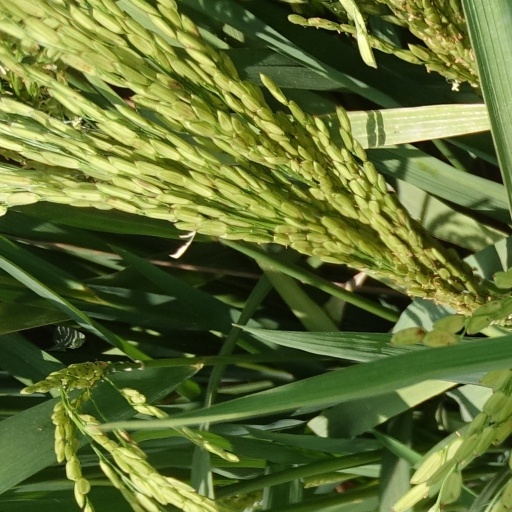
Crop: rice